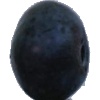
Label: blueberry